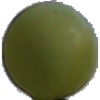
Label: Grape White 4